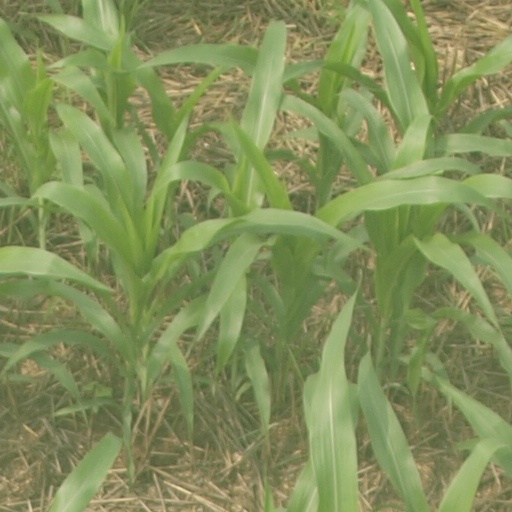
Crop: maize; corn